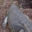
Label: crocodile